Question: Please indicate a possible affordance area of the jump_skateboard that can be used for standing on
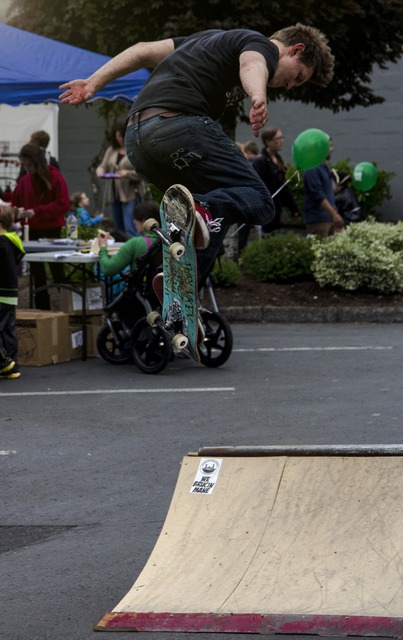
Answer: [134.483, 172.381, 201.983, 353.535]